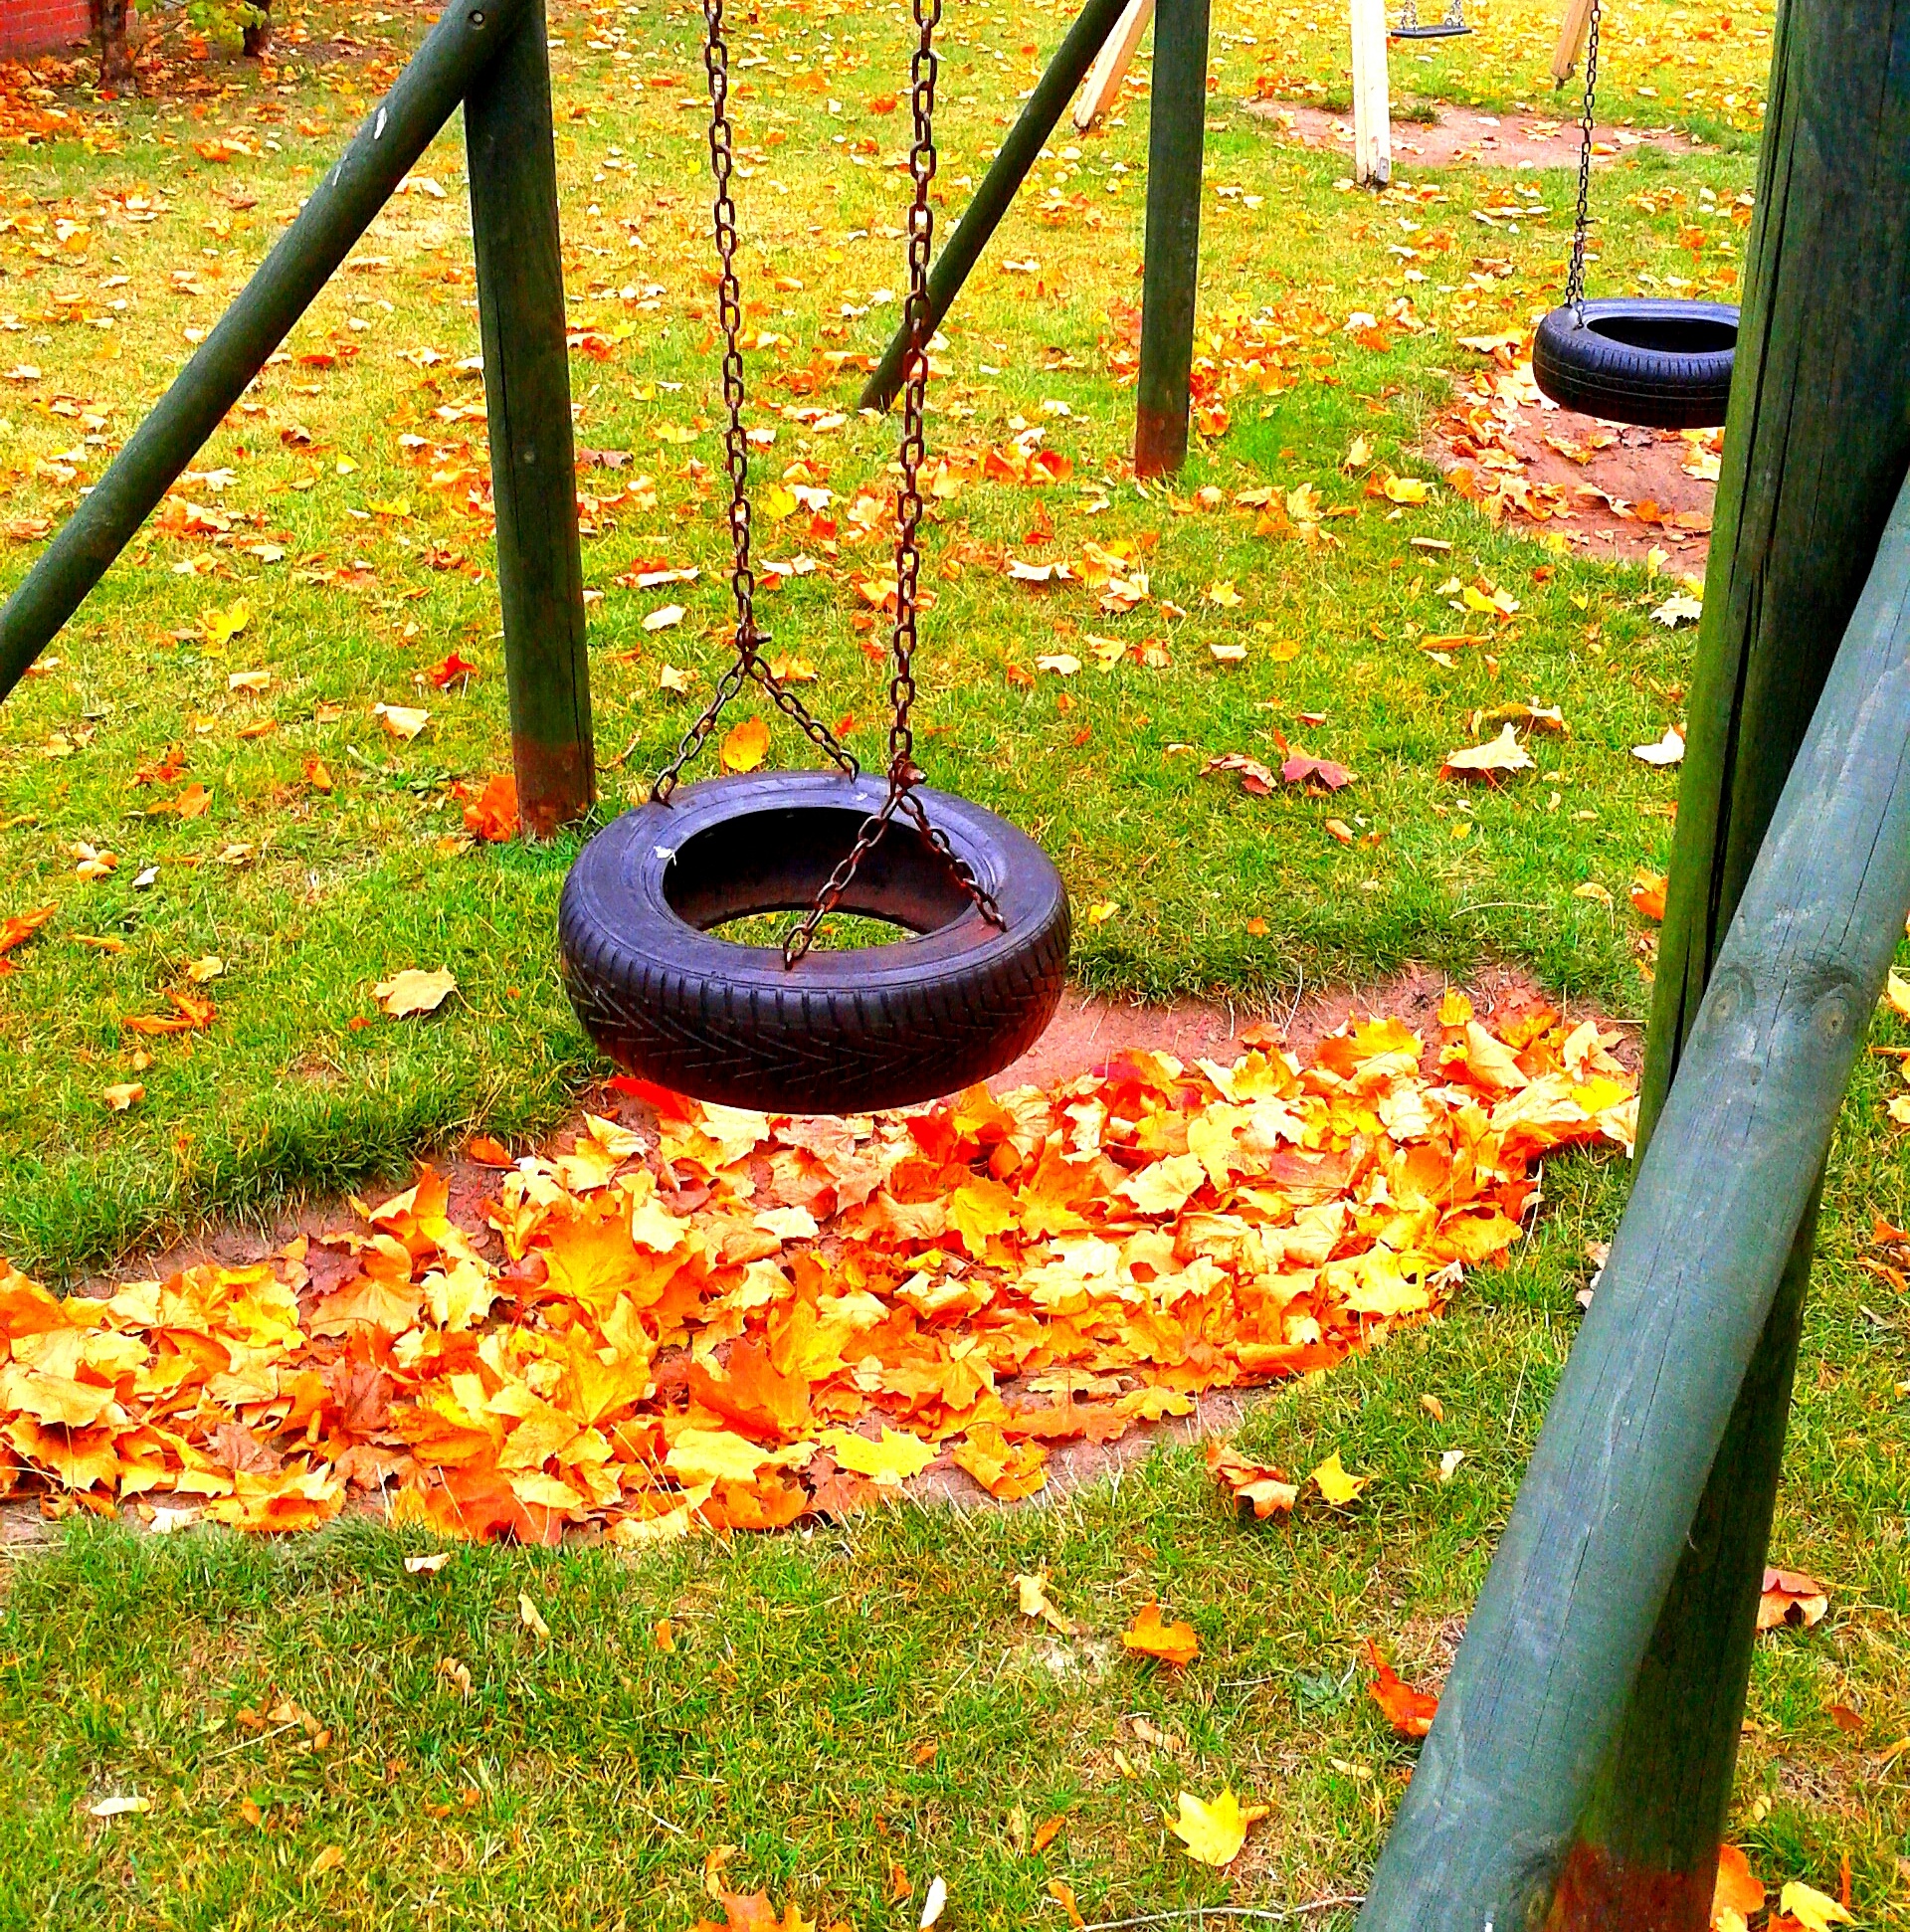
tree, nature, grass, plant, lawn, leaf, flower, autumn, park, backyard, garden, season, swing, playground, woodland, yard, outdoor recreation, outdoor play equipment